Stuart Little 3: Call of the Wild

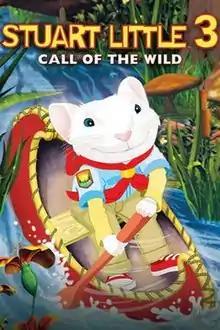
Promotional poster

Stuart Little 3: Call of the Wild is a 2006 animated adventure comedy film directed by Audu Paden, distributed by Sony Pictures Home Entertainment. It was released on DVD and VHS on February 21, 2006. It is the third and final installment in the "Stuart Little" trilogy.